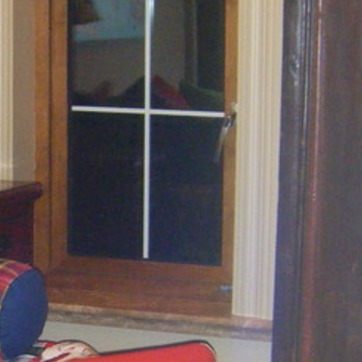
Material: glass